2020 Austrian Grand Prix

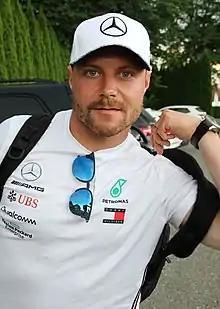
Valtteri Bottas took the first pole position of the season.

The qualifying session was held on Saturday afternoon after the third practice session and was split into three parts. The first part (Q1) ran for 18 minutes, at the end of this period the five slowest cars were eliminated. During Q1, the 107% rule was in place, which required all drivers to set a time within 107% of the quickest Q1 time, in order to qualify for the race. The second part of qualifying (Q2) ran for 15 minutes, after which the five slowest cars were eliminated. The third and final part of qualifying (Q3) ran for 12 minutes, after which the ten remaining cars had their grid positions set. The fastest driver of Q3 obtained pole position.